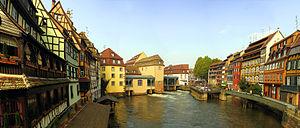
Quartier des tanneurs à Strasbourg
Strasbourg est une commune française située dans le département du Bas-Rhin. Préfecture du département, elle est également, depuis le 1ᵉʳ janvier 2016, le chef-lieu de la région Grand Est. Capitale de la région historique d'Alsace, la ville est bordée par le Rhin et frontalière avec l'Allemagne.
L'Ill est une rivière française qui baigne la plaine d'Alsace. Important affluent gauche du Rhin et principale rivière d'Alsace, elle prend sa source dans les contreforts nordiques du Jura et coule dans les départements du Haut-Rhin et du Bas-Rhin, dans la région Grand Est.